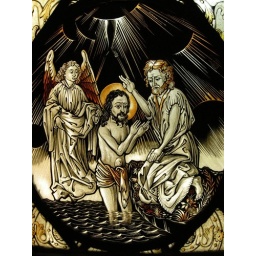
Stained glass window as you walk in the side of Duke Chapel